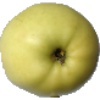
Label: Apple Golden 2